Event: Nepal Earthquake
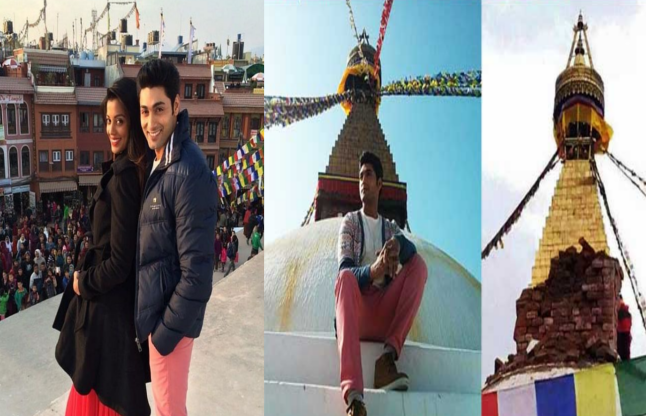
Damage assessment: no_damage